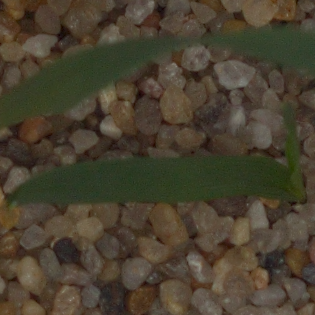
Label: common_wheat